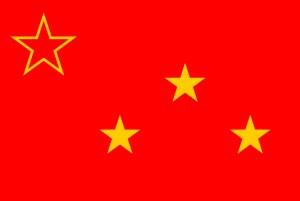
Le Parti communiste de Birmanie est le plus vieux parti politique de Birmanie, fondé en 1939, non reconnu officiellement par l'État et déclaré illégal.